List of mayors of Rheinfelden

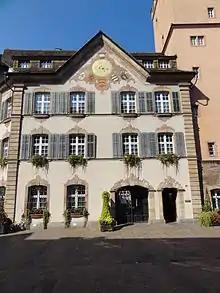
Rathaus Rheinfelden

This is a list of mayors of Rheinfelden, Switzerland. The mayor ("Stadtammann") of Rheinfelden chairs the five-member council ("Gemeinderat").